George II of Greece

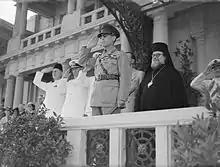
George II in Egypt, 1942

After their exile, financial difficulties and absence of children, George and Elisabeth's marriage deteriorated. Elisabeth carried out multiple extra-marital affairs with various married men. When visiting her sick sister, Maria, in Belgrade, she reportedly flirted with her own brother-in-law, Alexander I of Yugoslavia. Later, she began an affair with her husband's banker, a Greek named Alexandros Scavani, whom she made her chamberlain to cover up the scandal. In exile, George stayed half the year in Romania with Elisabeth, and the other half living with his mother at Villa Bobolina in Tuscany, either with or without his wife. George eventually moved to the United Kingdom, where he had numerous extended family members and friends. On 16 September 1930, George was initiated into Freemasonry in London and became venerable master of the Wellwood Lodge in 1933. After the death of Sophia in 1932, George chose to permanently leave Bucharest and his wife to establish his residence in London. Accompanied by his squire, Major Dimitrios Levidis, and one of his servants, Mitso Panteleos, George rented a small suite with two rooms at Brown's Hotel in Mayfair.